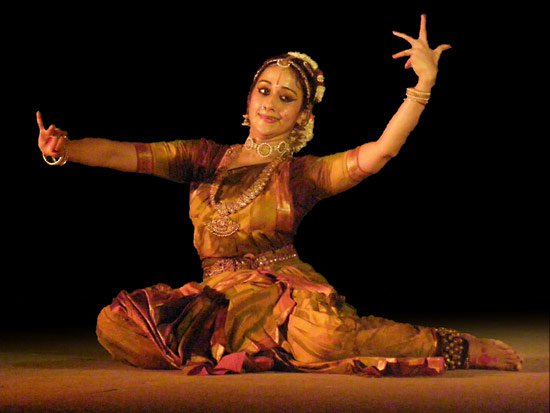
Dance form: kuchipudi